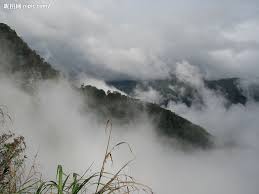
Weather: foggy or hazy